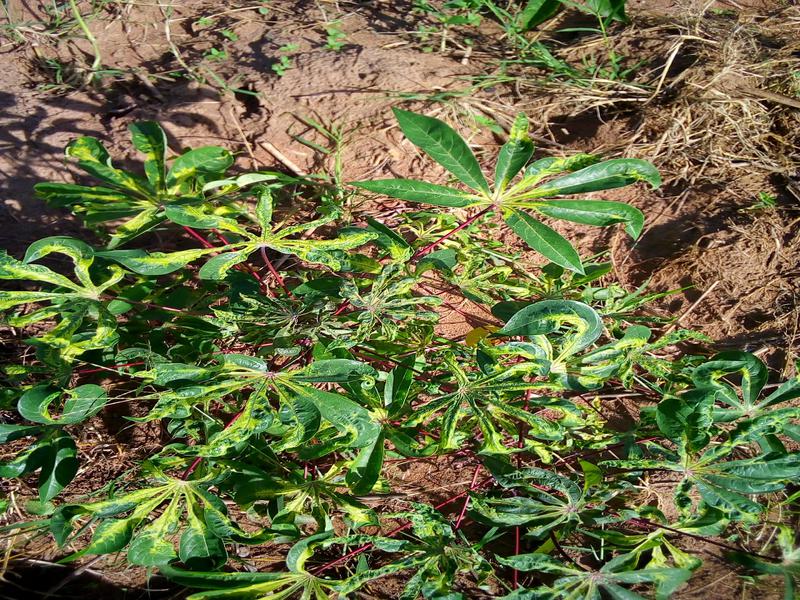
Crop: cassava
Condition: mosaic_disease